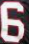
Number: 6